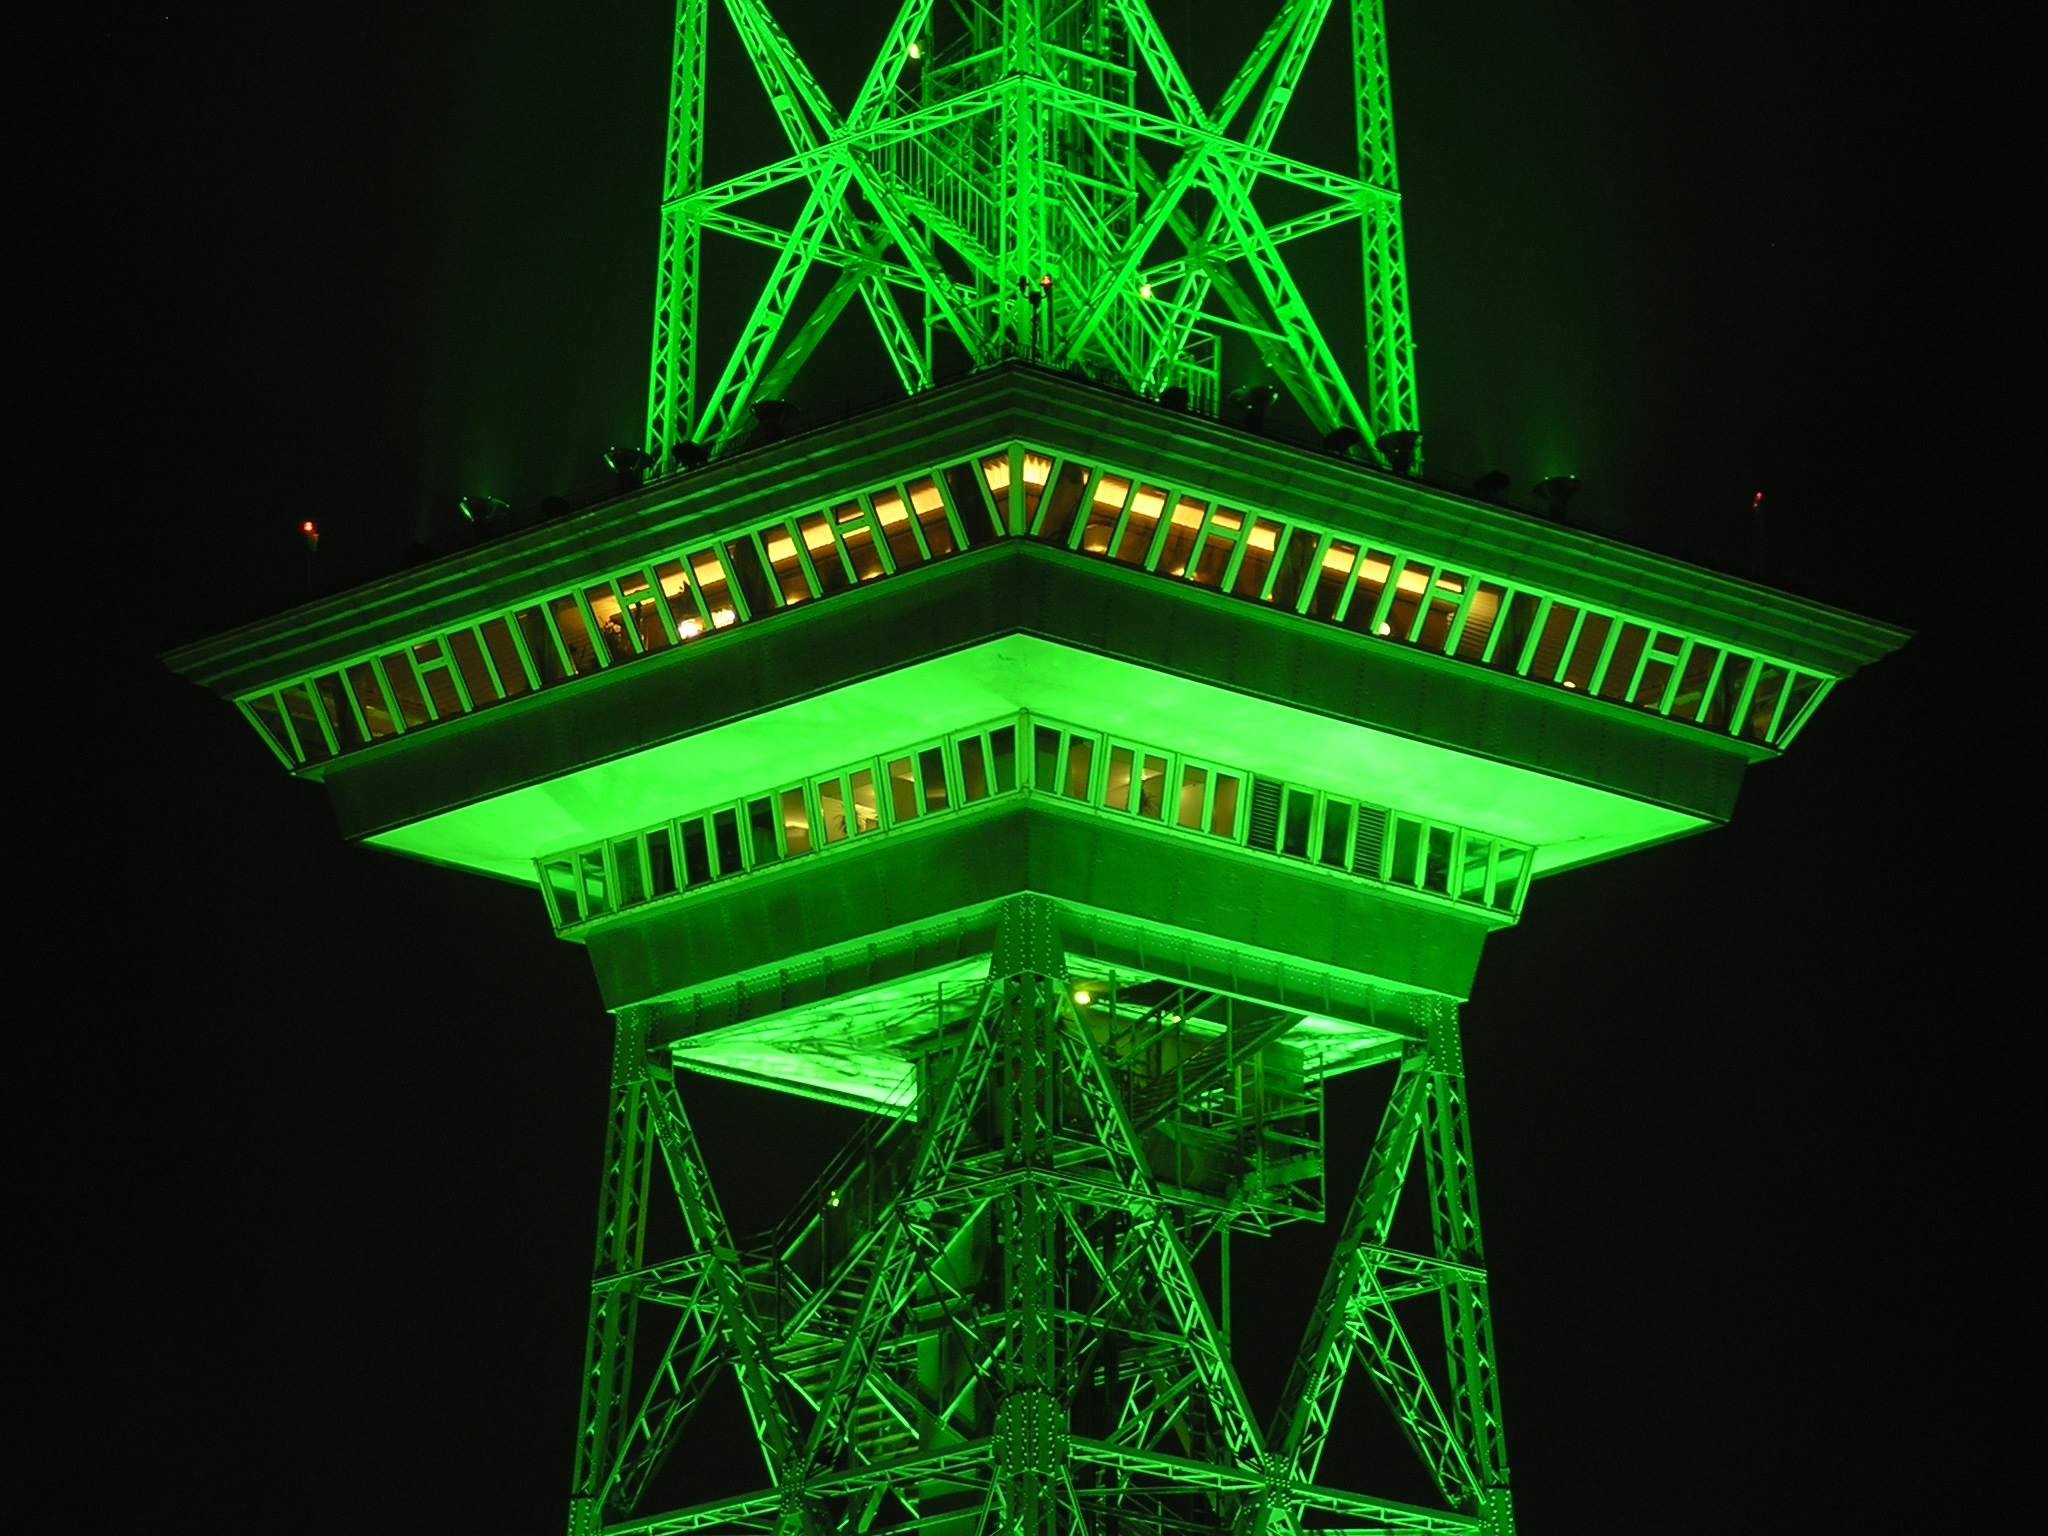
light, night, line, green, tower, landmark, darkness, electricity, signage, lighting, neon, illuminated, neon light, symmetry, berlin, shape, radio tower, neon green, personal computer hardware